Digor people

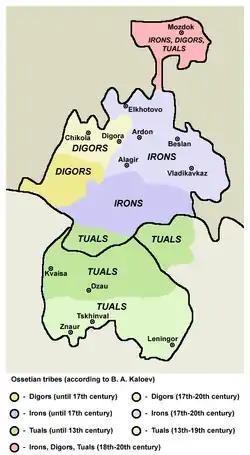
Ossetian tribes (according to B. A. Kaloev).

The Digor or West Ossetians are a subgroup of the Ossetians (Alans). They speak the Digor dialect of the Eastern Iranian Ossetian language, which in USSR, was considered a separate language until 1937. Since 1932, it has been considered just a dialect of Ossetian language. The speakers of the other dialect - Iron (East Ossetian) - do not understand Digor (West Ossetian), although the Digor usually understand East Ossetian, as it was the official language of the Ossetian people and was taught in schools. In the 2002 Russian Census 607 Digors were registered, but by the 2010 Russian Census, their number had dropped to only 223. It was estimated that there are 100,000 speakers of the dialect, most of whom identify as Ossetians. The Digor mainly live in Digorsky, Irafsky, Mozdoksky districts and Vladikavkaz, North Ossetia–Alania, also in Kabardino-Balkaria and Turkey (Poyrazlı, Boğazlıyan).